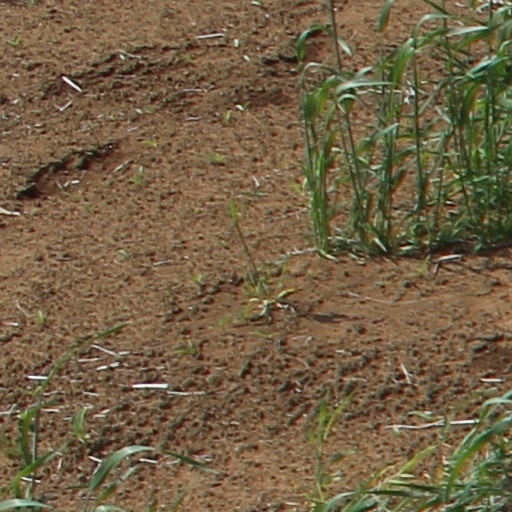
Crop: wheat